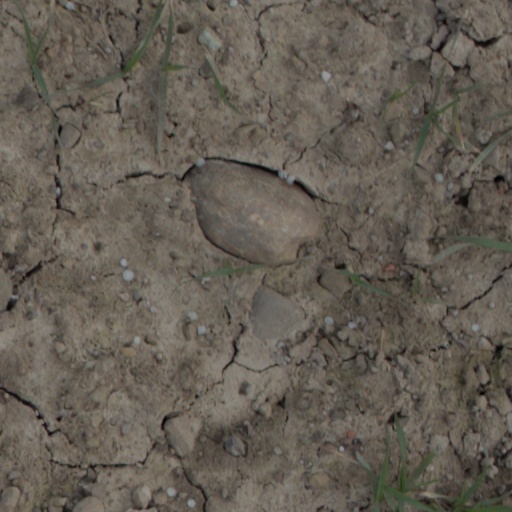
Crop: wheat